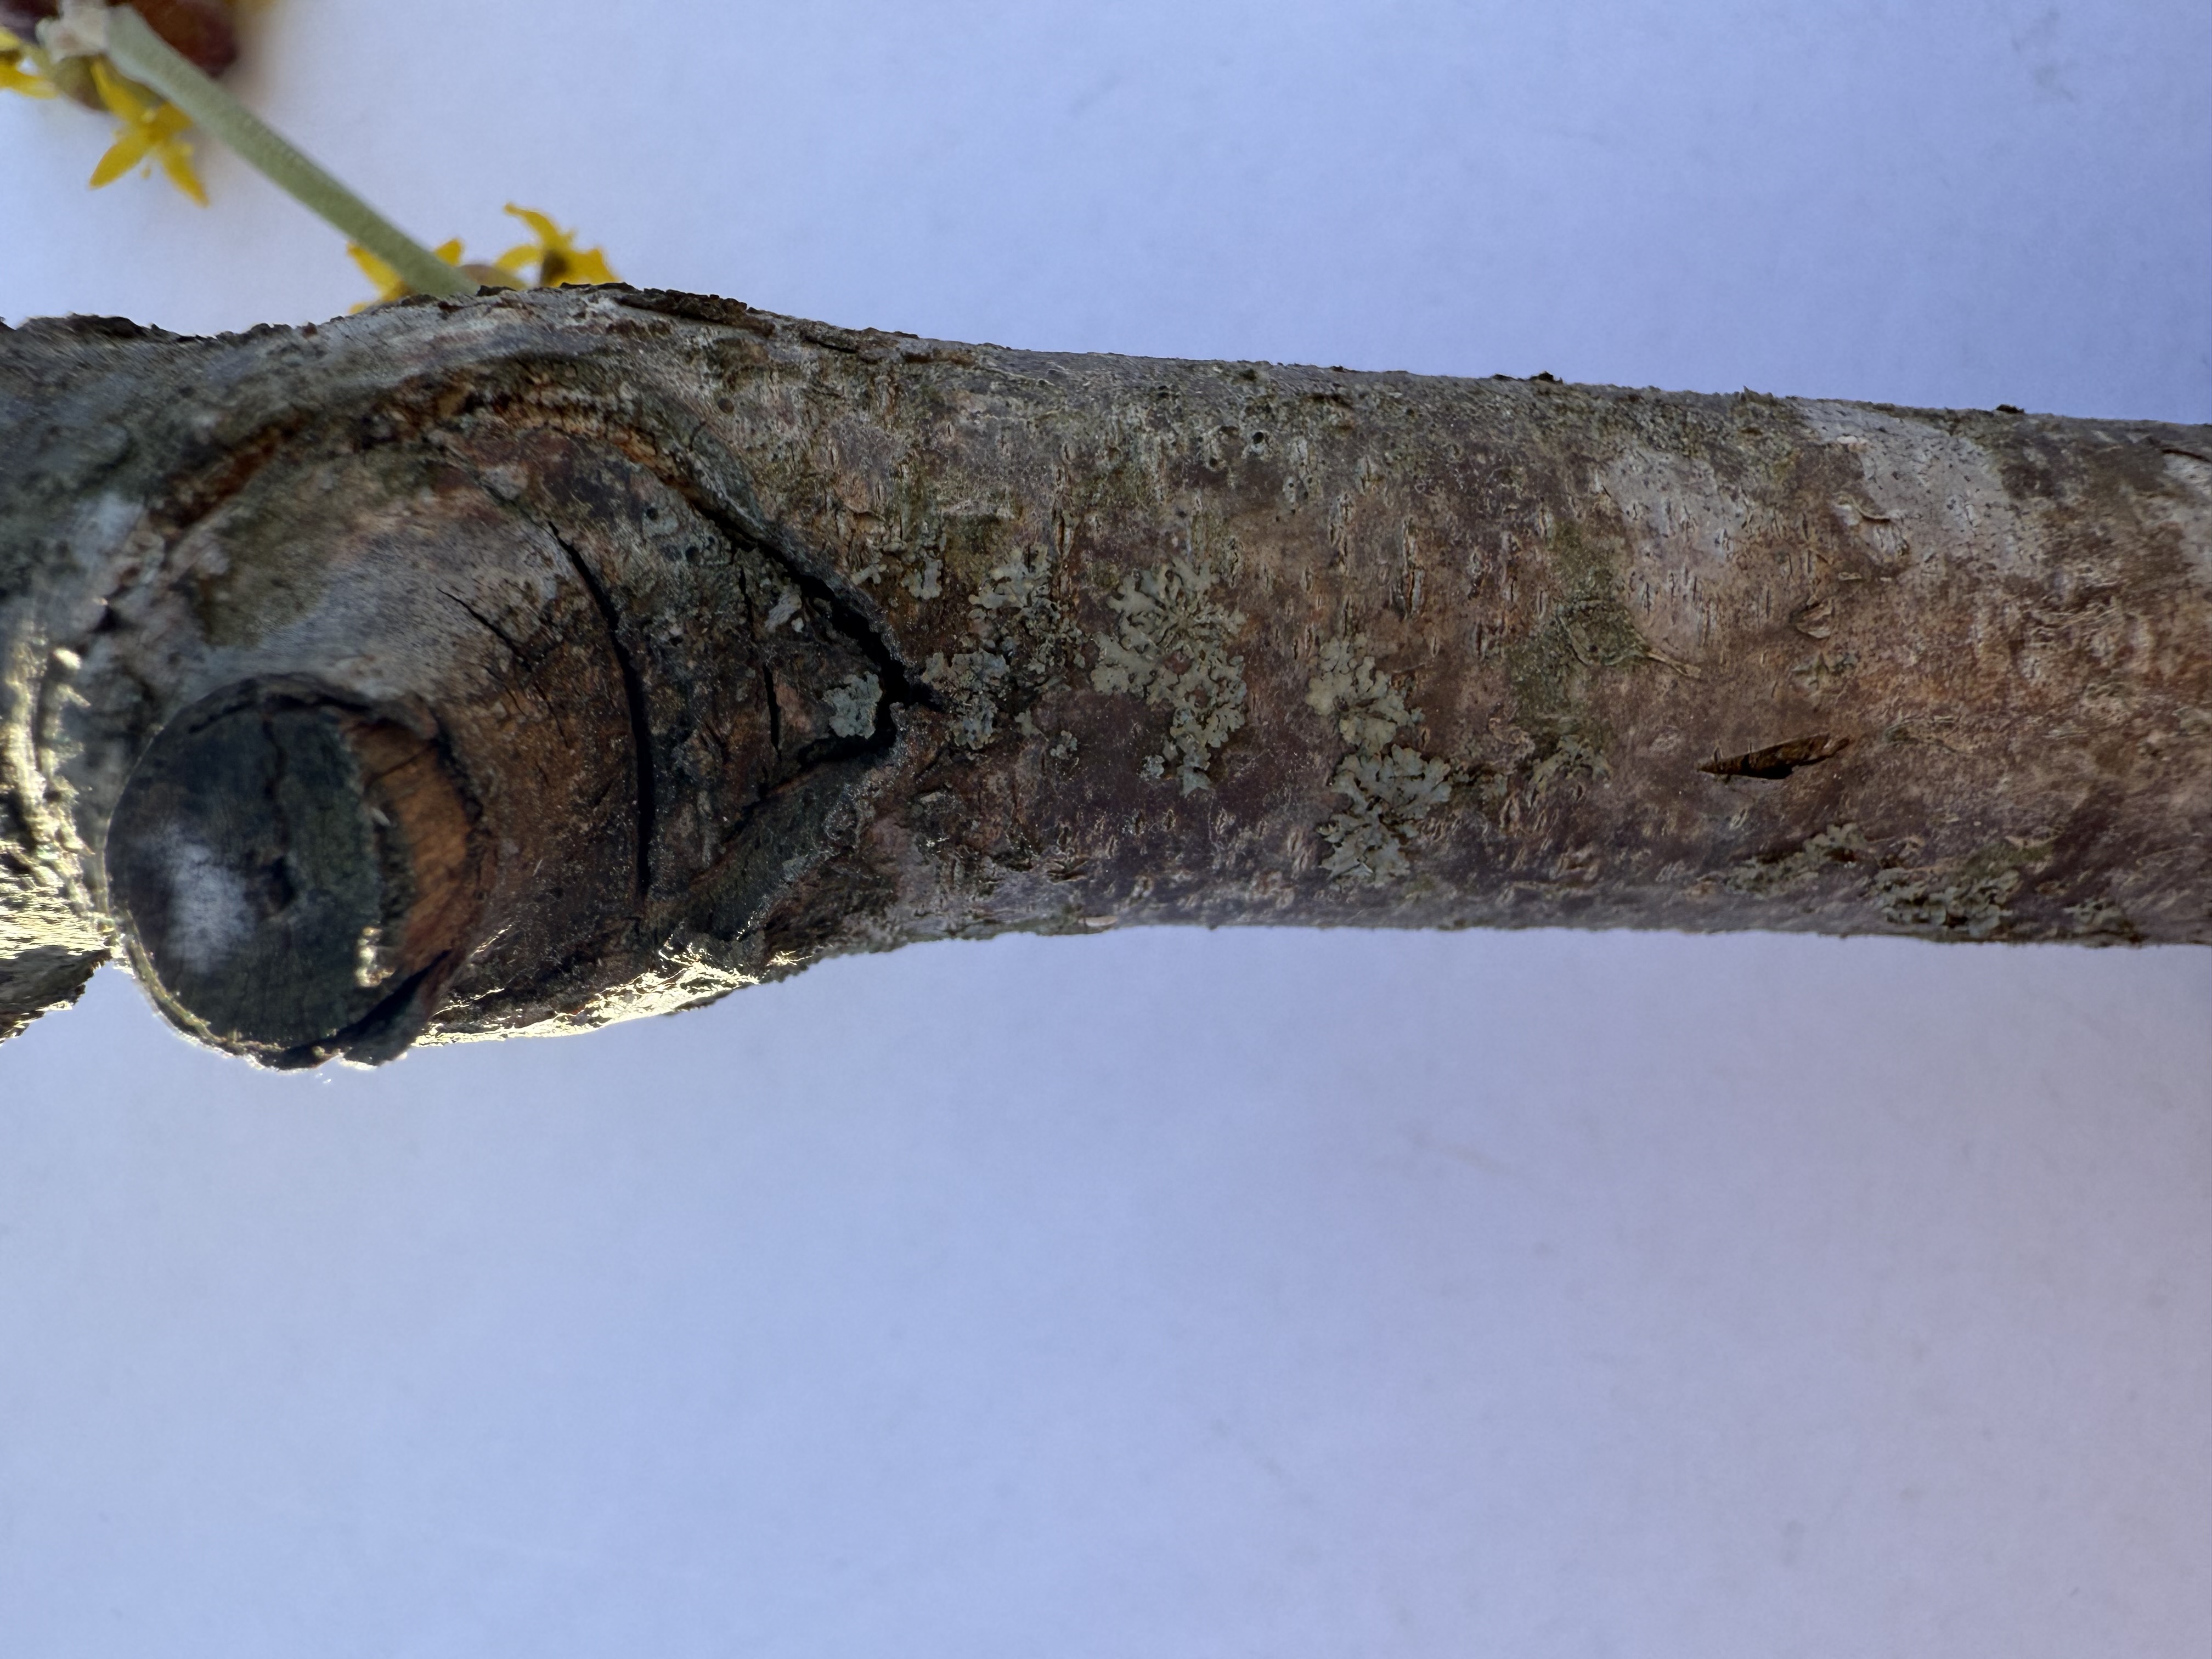
Variety: Cornelian Cherry